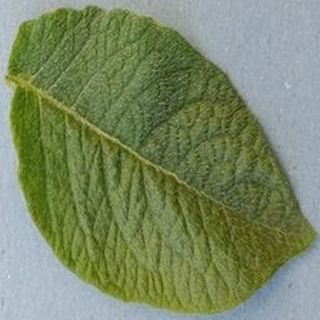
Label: healthy_potato